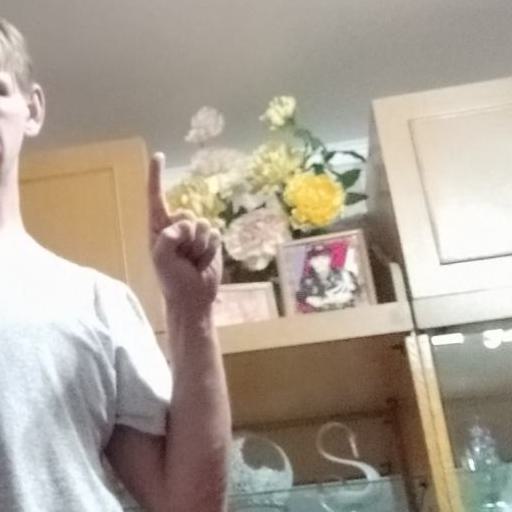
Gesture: one